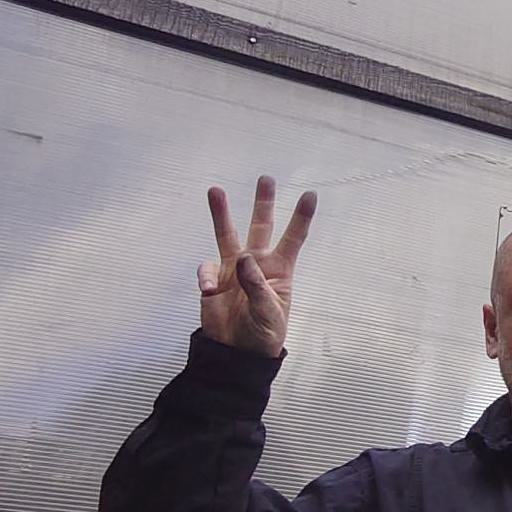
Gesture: three